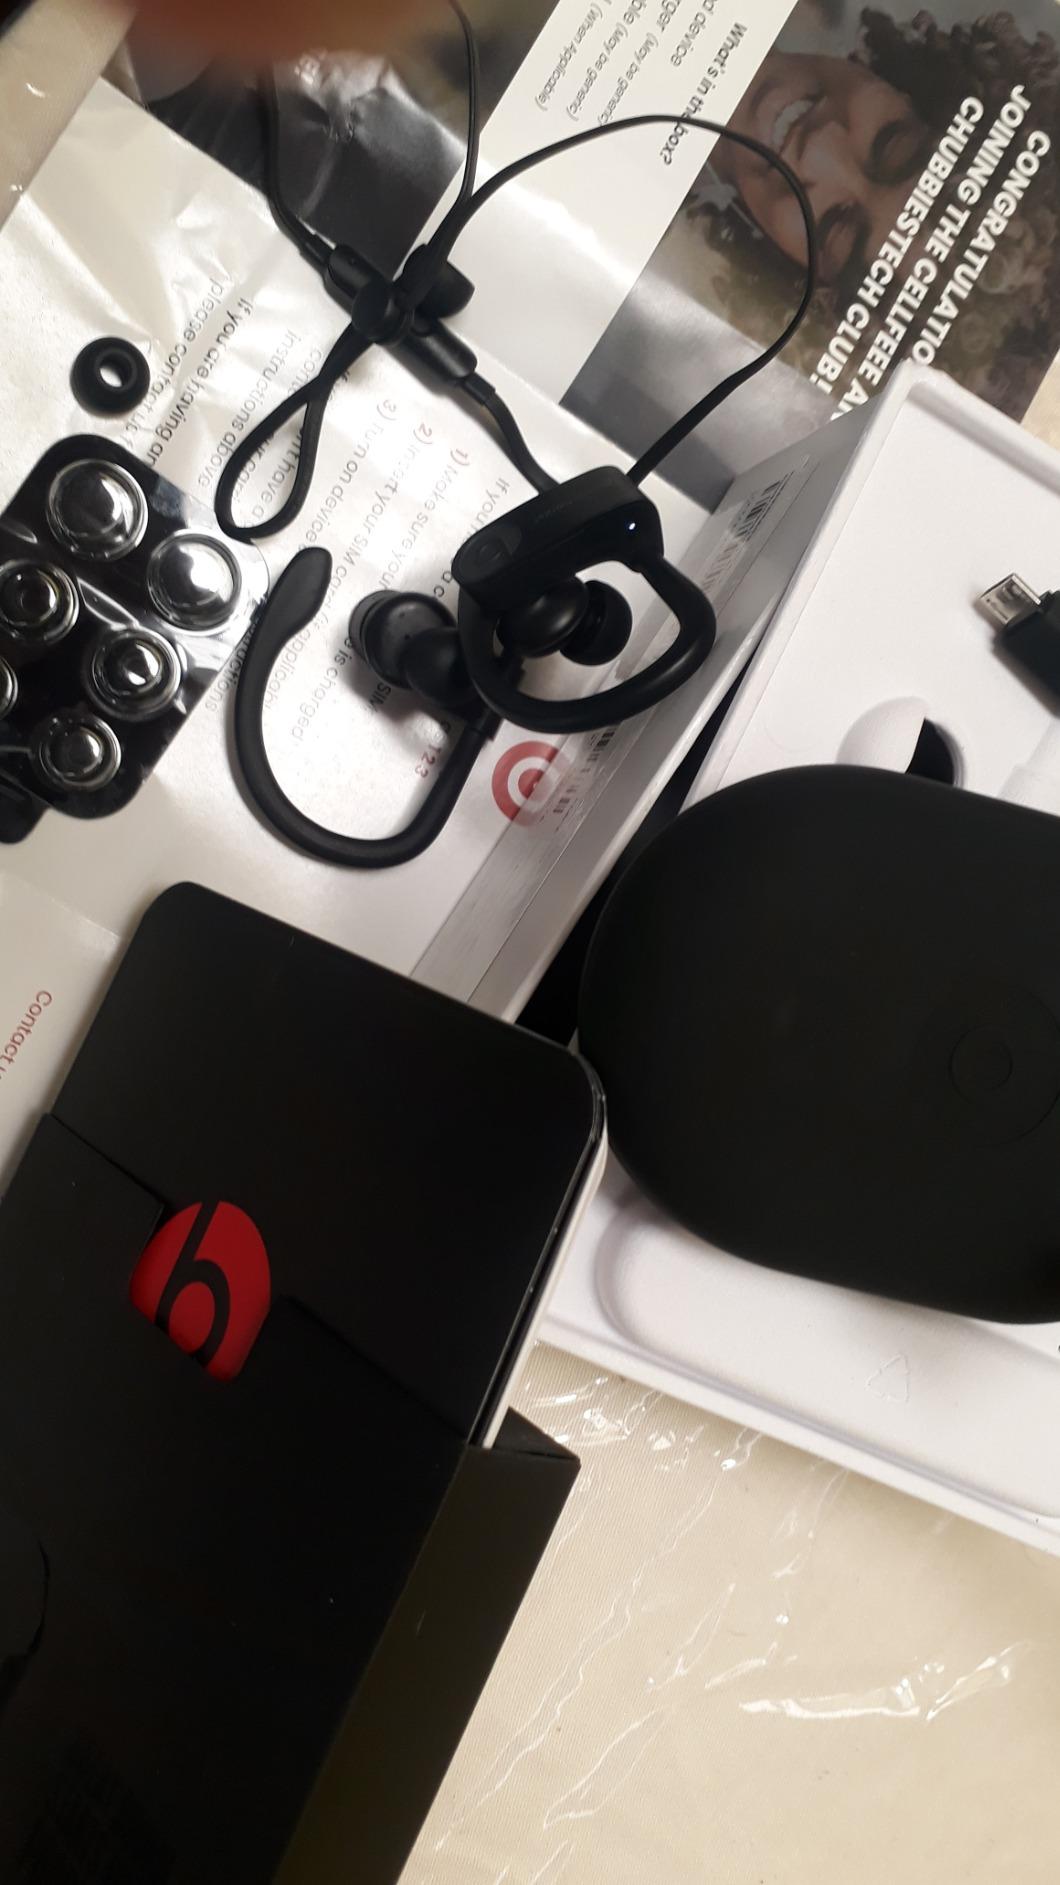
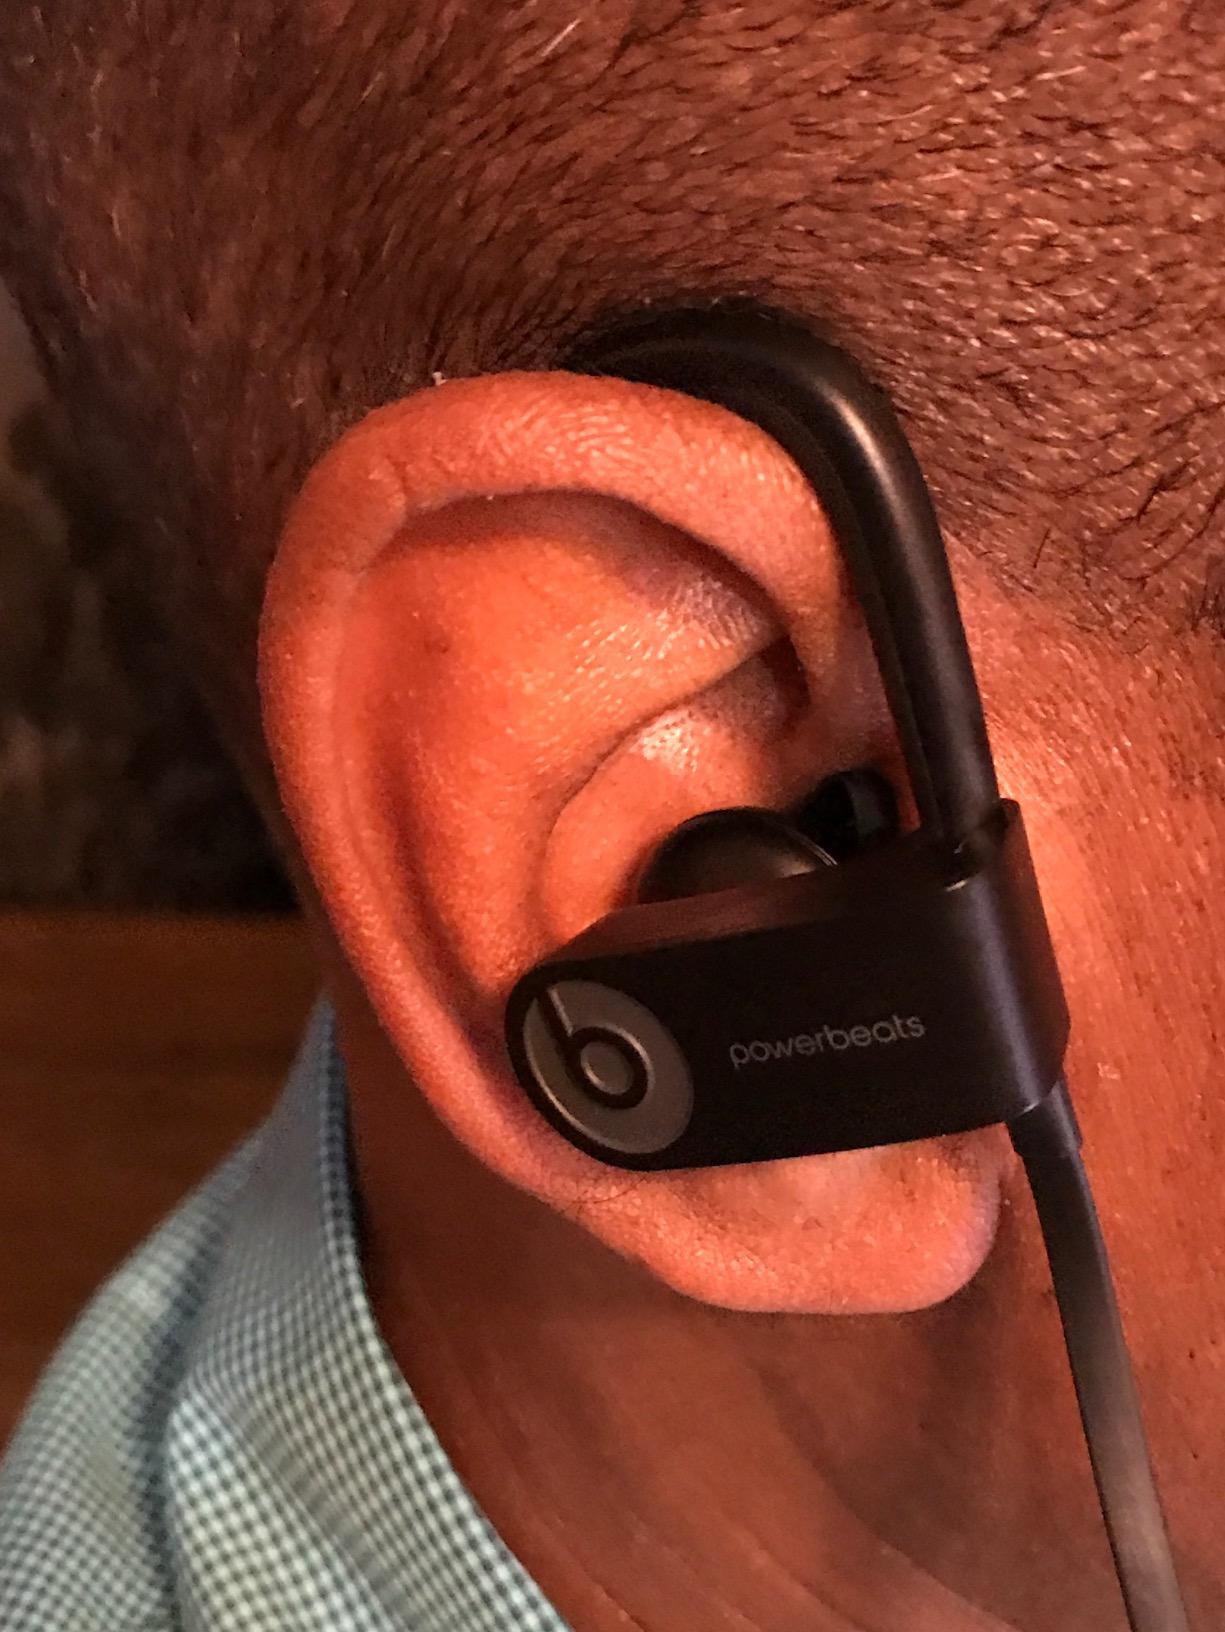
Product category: headphones
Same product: yes